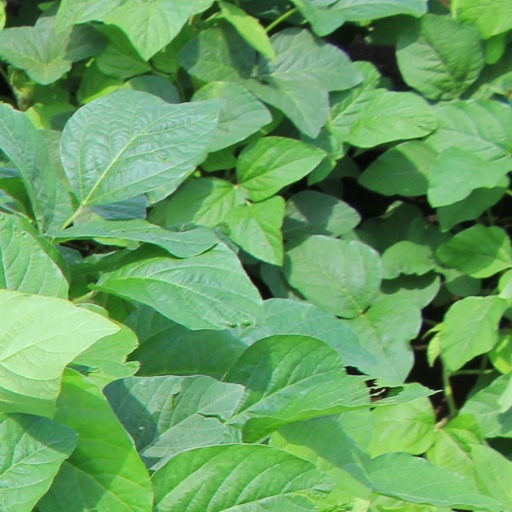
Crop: soybean